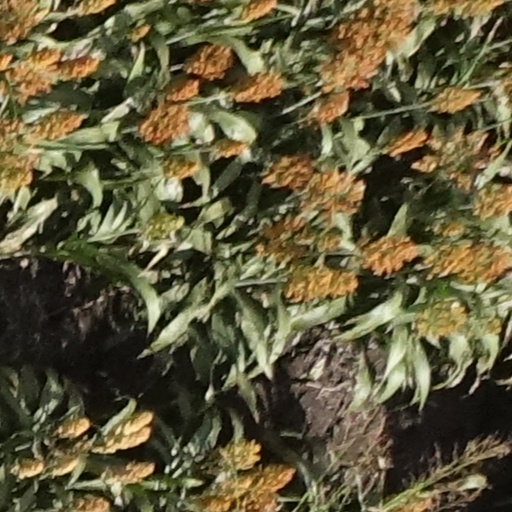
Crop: sorghum